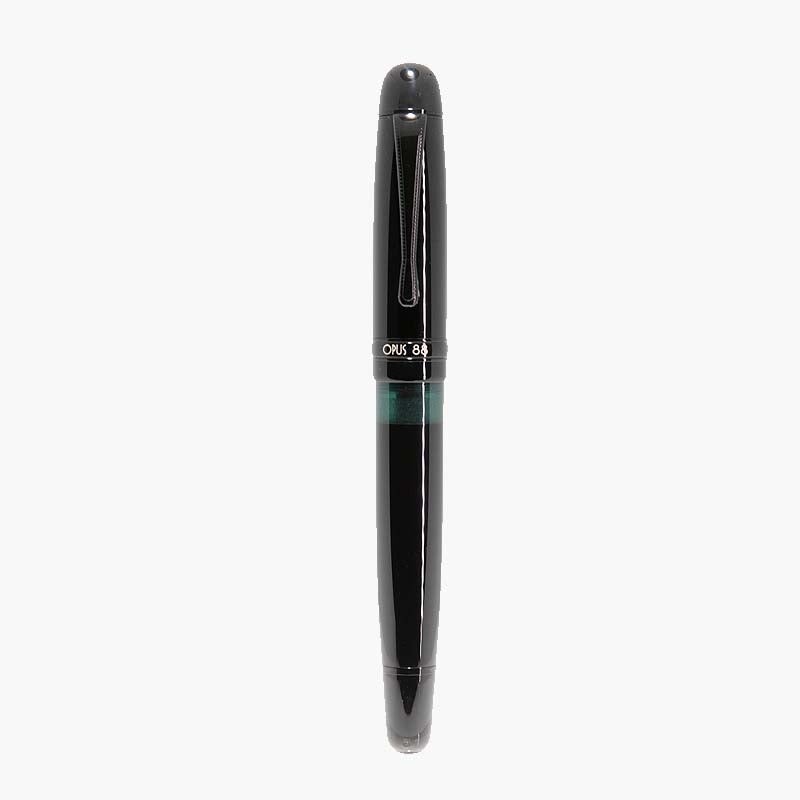
Jazz (Solid Black) - Medium
Brand: OPUS 88
Overview The OPUS 88 JAZZ model is a dedicated eyedropper pen with a an acrylic body. For those who prefer a slightly slimmer grip than the OMAR, this is the pen for you! This pen utilises a #6 branded JoWo nib for an amazing writing experience, and comes with an eyedropper tool included. Specifications Brand OPUS 88 Size/Dimensions (capped) 15.1 x 1.54 (max. diameter) cm 5.94 x 0.61 (max. diameter) inches Grip diameter 1.22cm / 0.48 inches Weight (pen capped) 28g / 0.99 oz Nib Size Medium, #6 branded JoWo nib Filling Mechanism Eyedropper Ink Capacity Just under 3ml Material Acrylic Colour Solid Black
Category: Office Supplies > Office Instruments > Writing & Drawing Instruments > Pens & Pencils > Pens > Fountain Pens